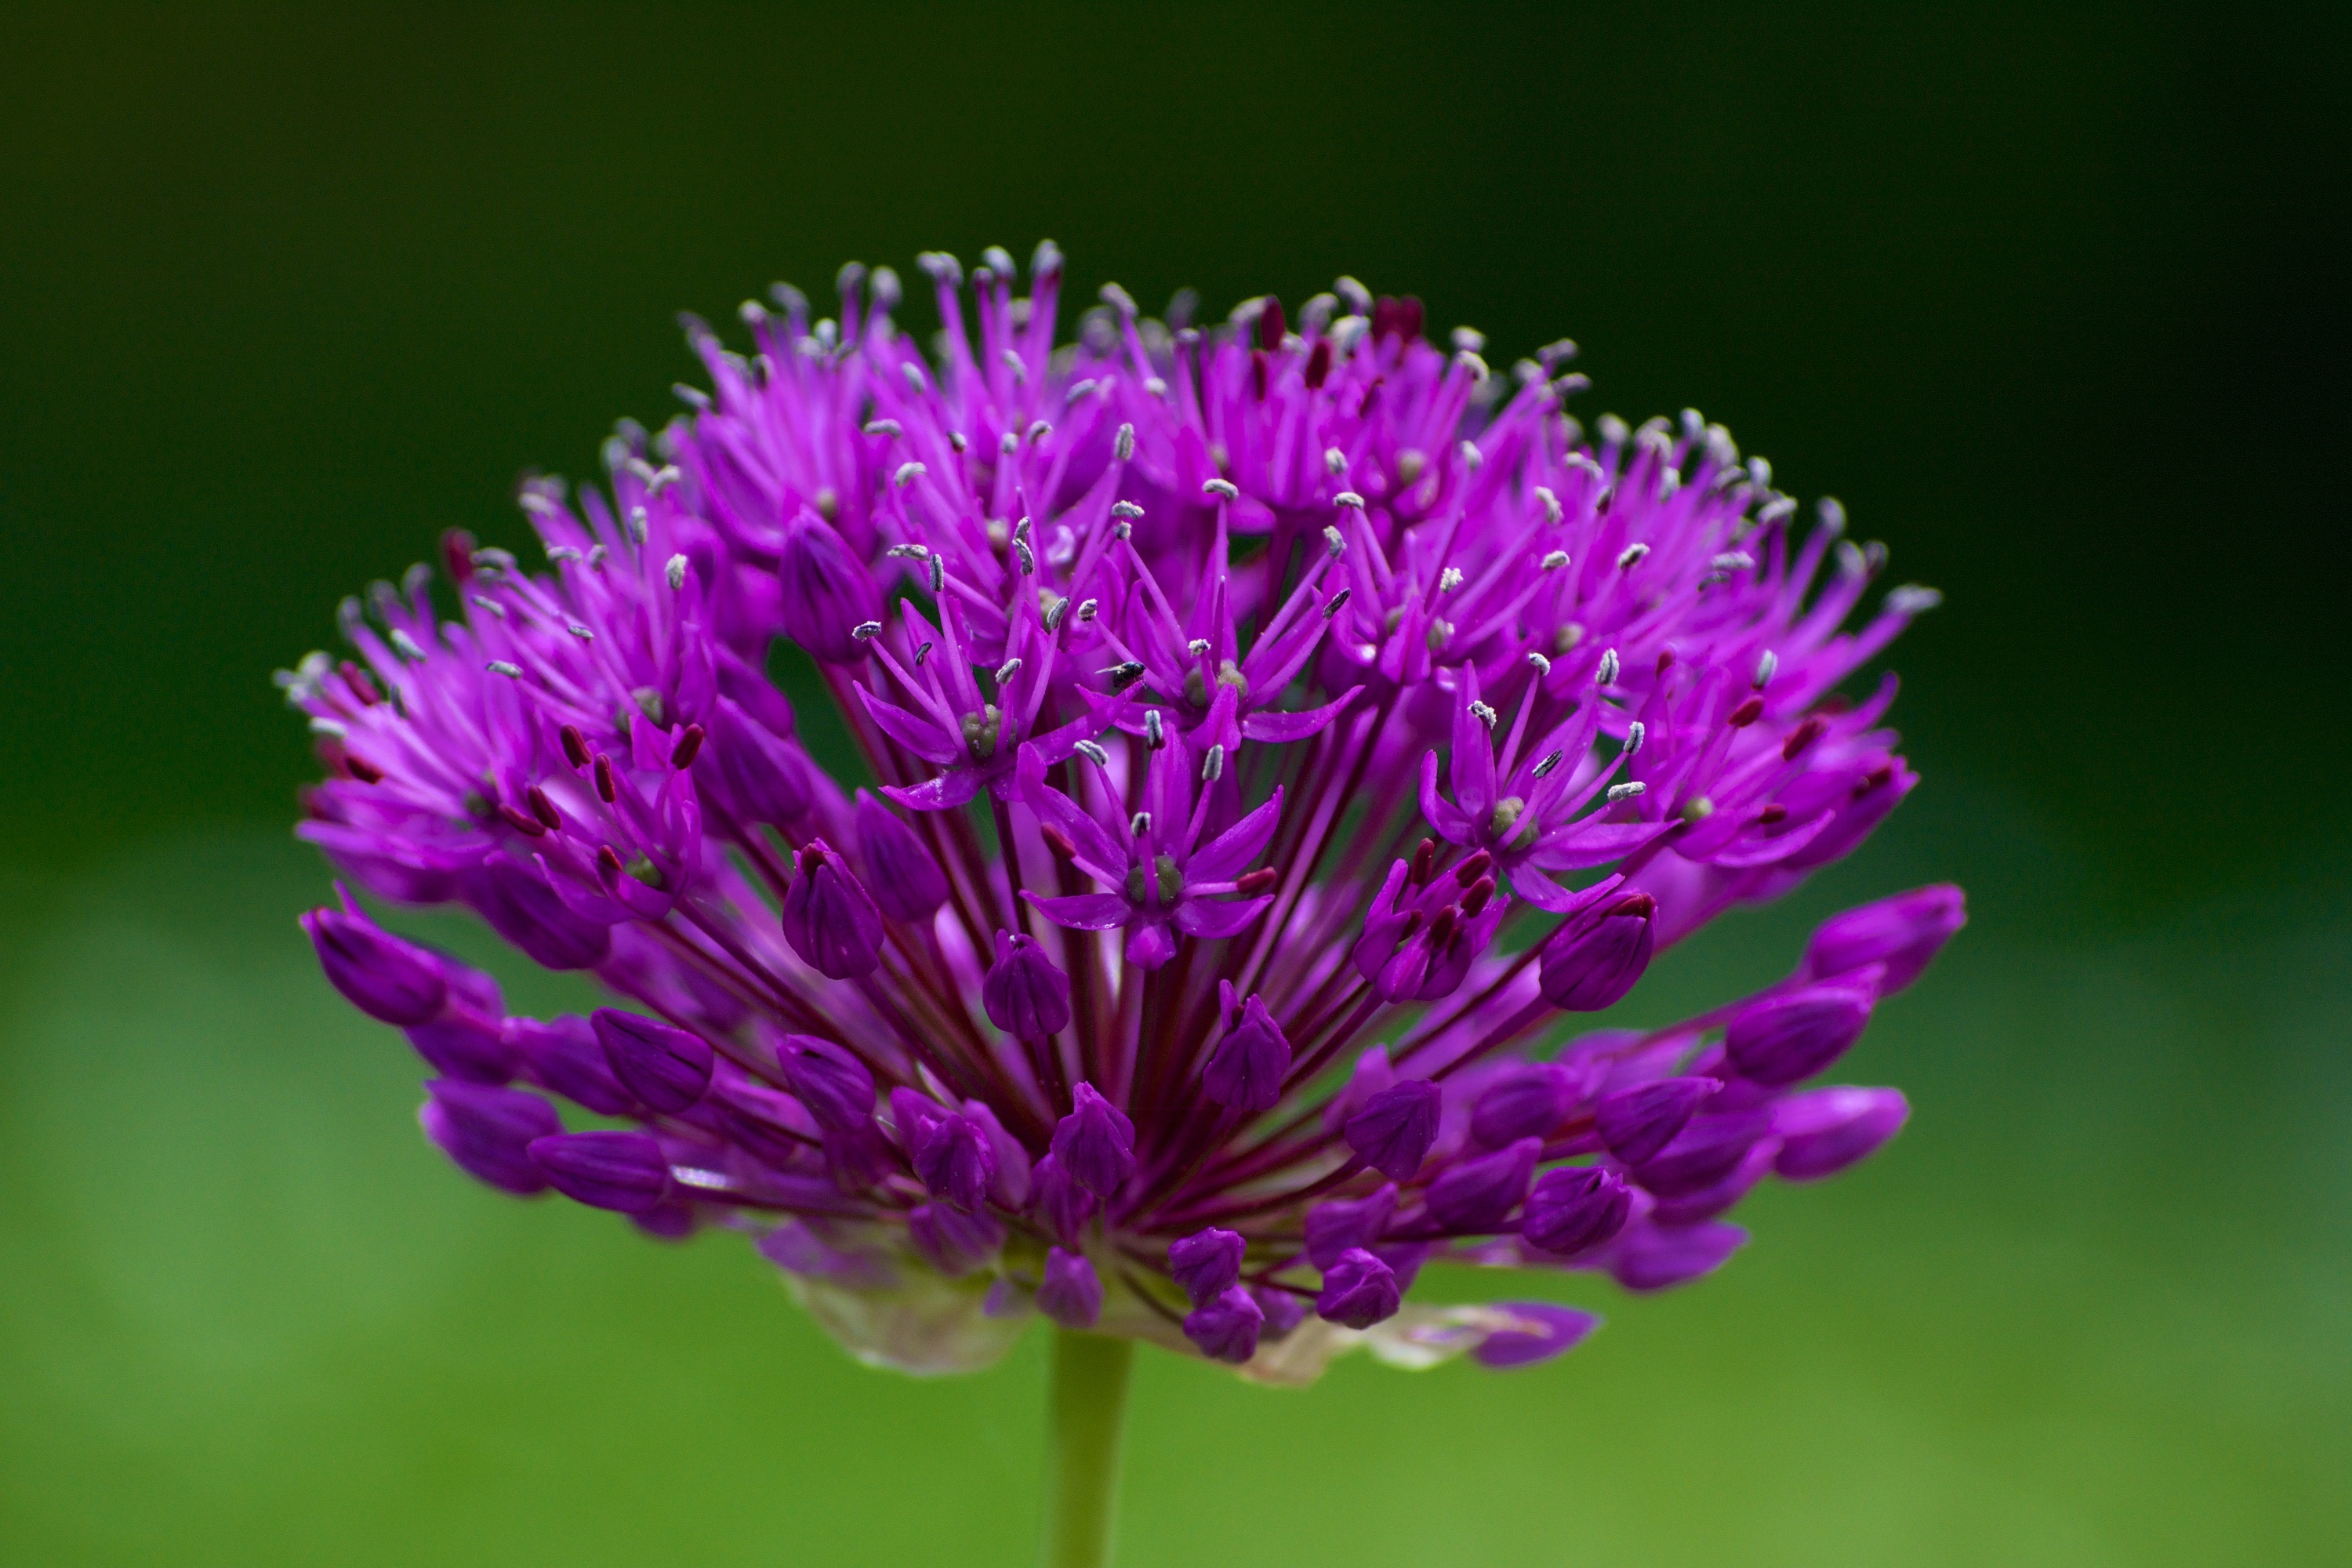
nature, plant, flower, petal, spring, herb, produce, flora, wildflower, chives, macro photography, flowering plant, annual plant, land plant, onion genus